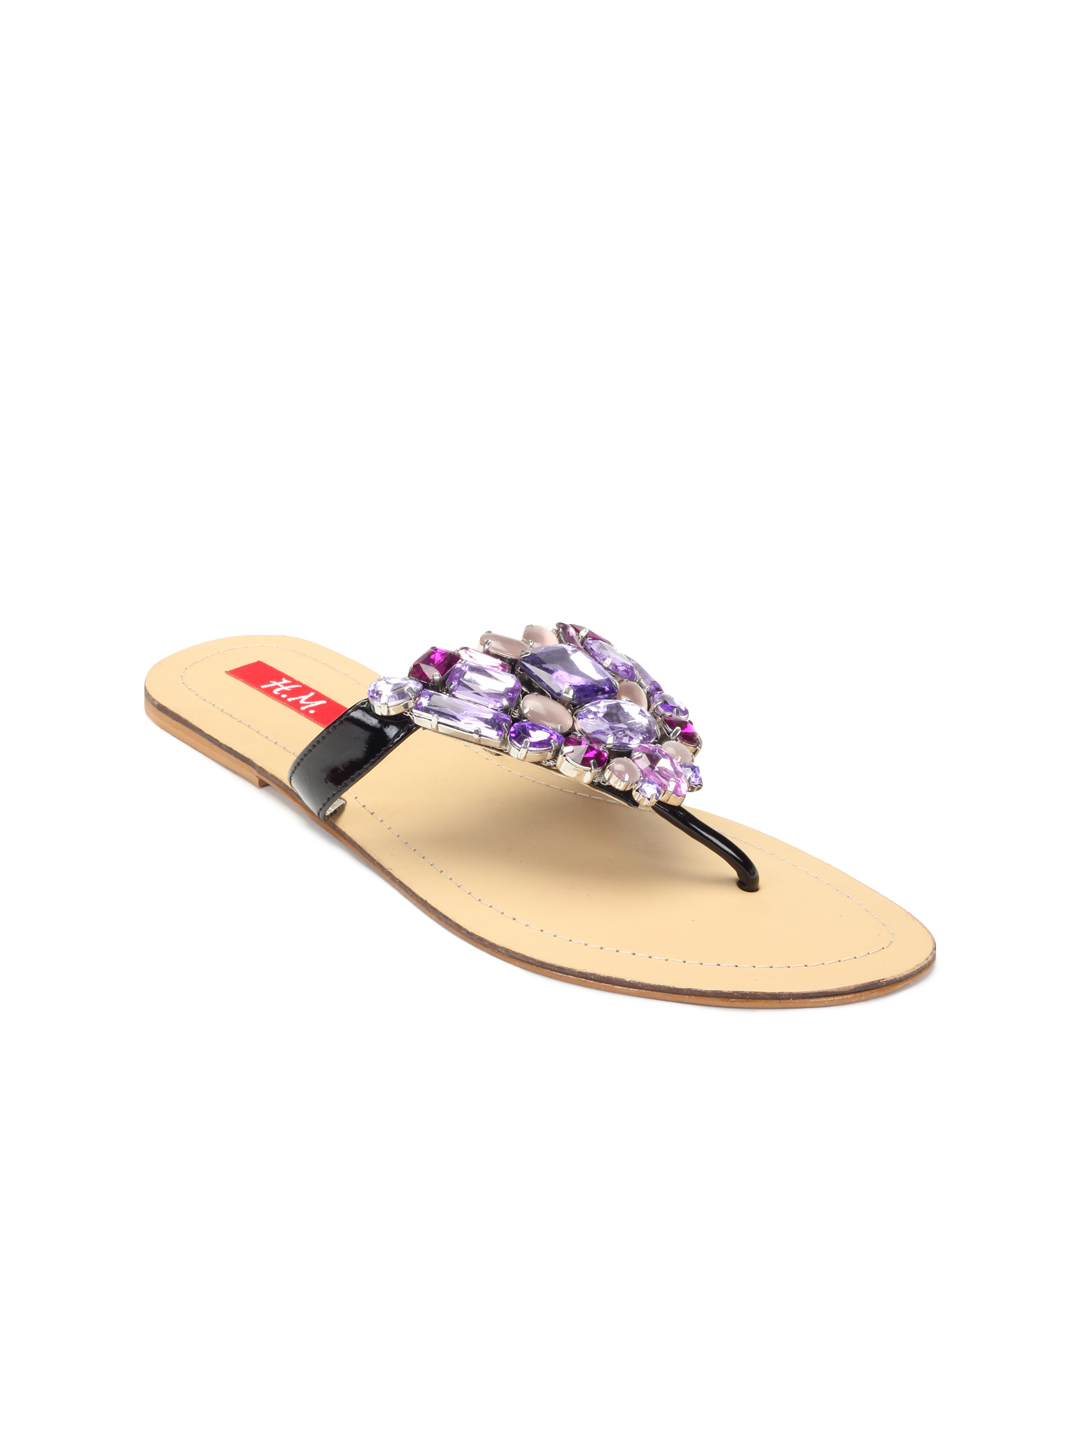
HM Women Purple Sandals
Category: Footwear / Shoes / Flats
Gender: Women
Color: Purple
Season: Winter 2012
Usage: Casual